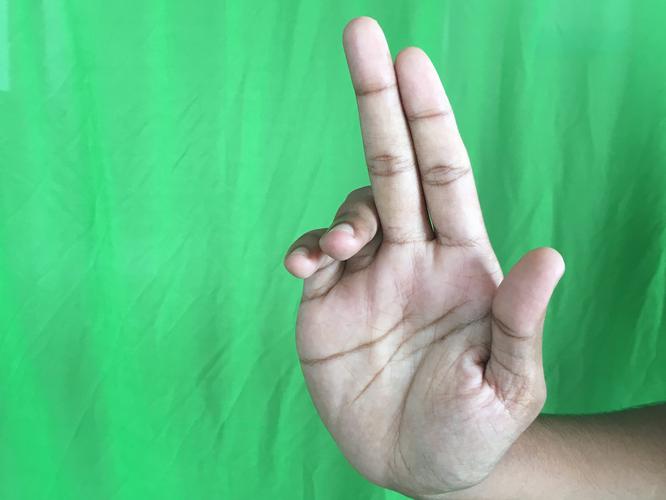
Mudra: Ardhapathaka
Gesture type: single_hand